Roberto Rosales

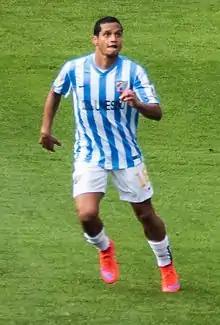
Rosales playing for Málaga in 2015

On 9 July 2014 Rosales moved to La Liga side Málaga, by agreeing to a three-year deal with the Andalusians. Upon joining the club, Rosales said the moving to Malaga was an important step of his career.